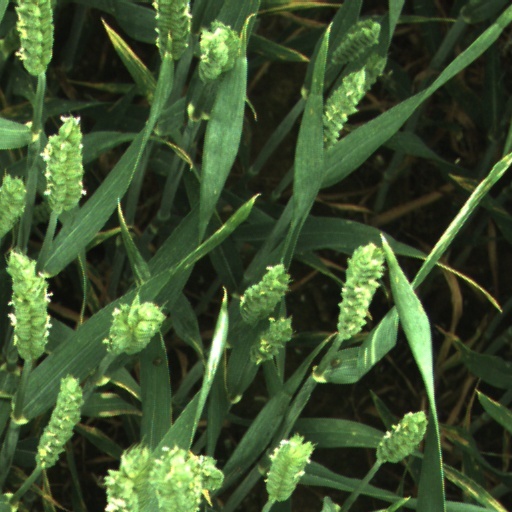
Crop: wheat